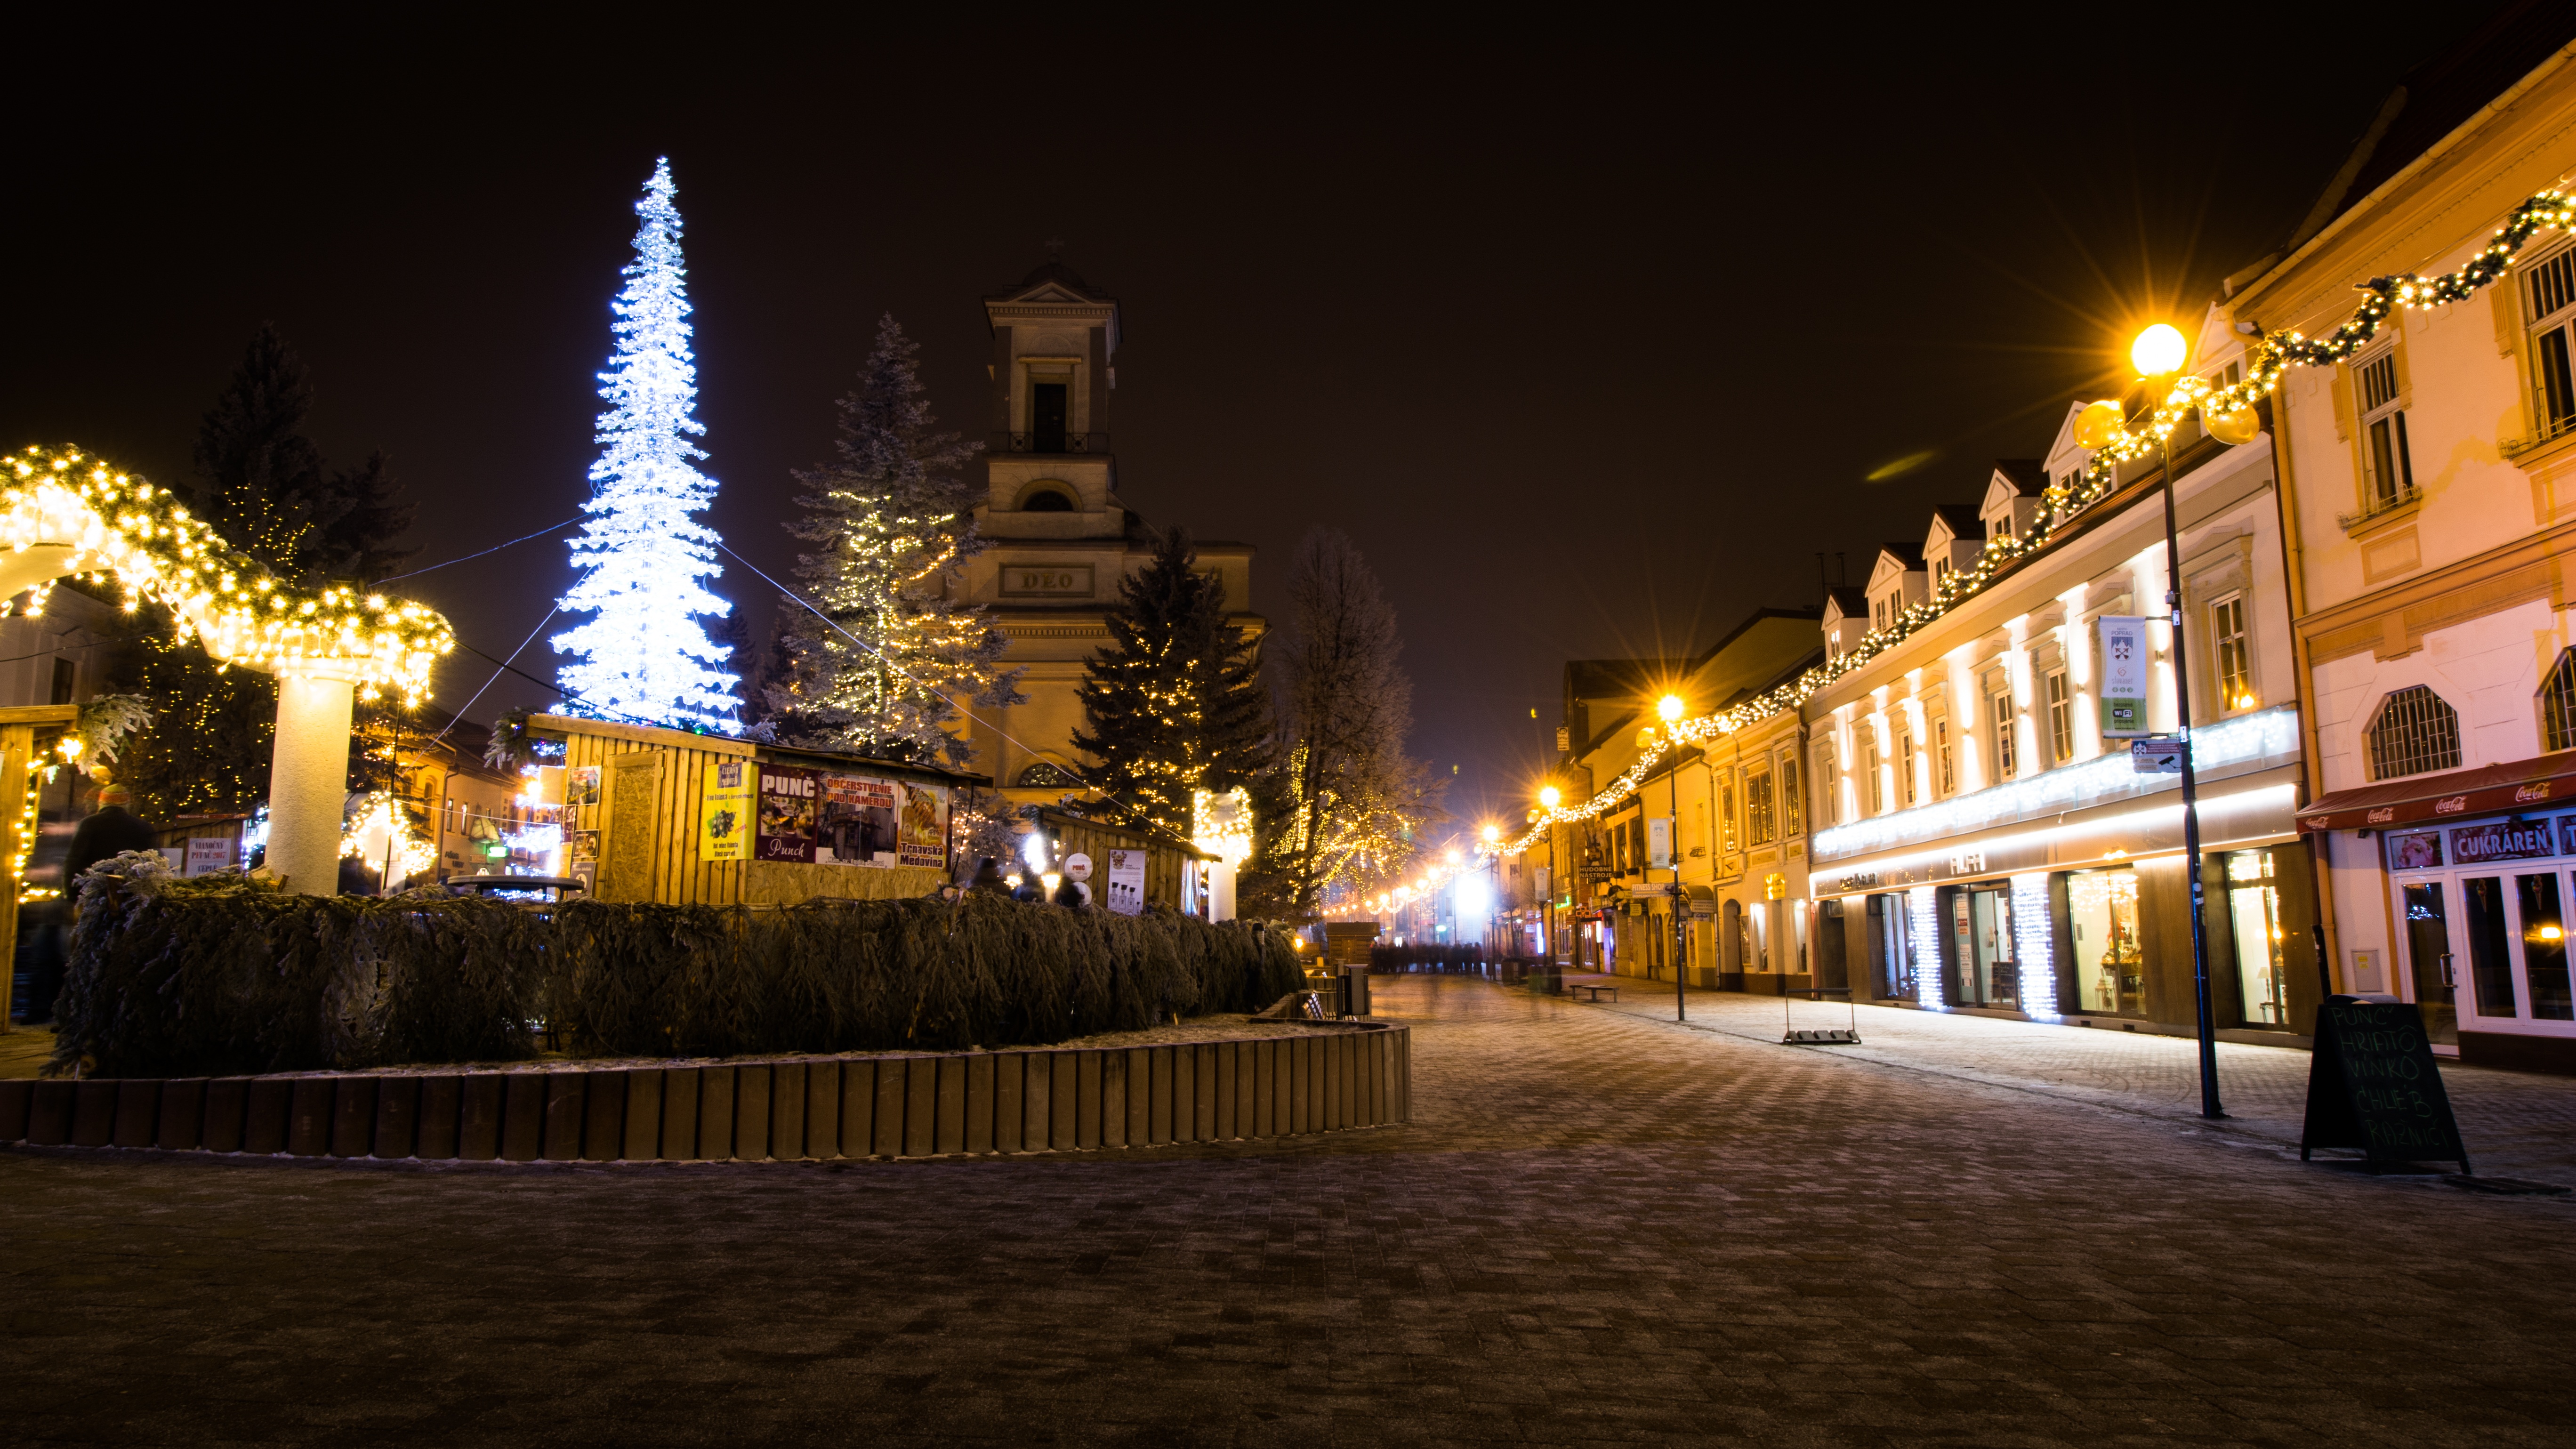
tree, winter, light, night, city, cityscape, downtown, travel, evening, twilight, landmark, christmas, lighting, christmas tree, in the evening, christmas decoration, lights, holidays, chill, town square, the fog, slovakia, interpretation, christmas lights, poprad